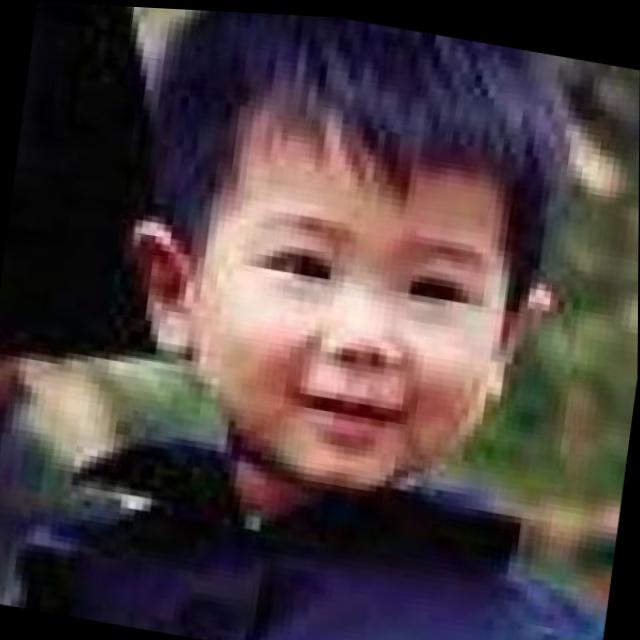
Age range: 0-12